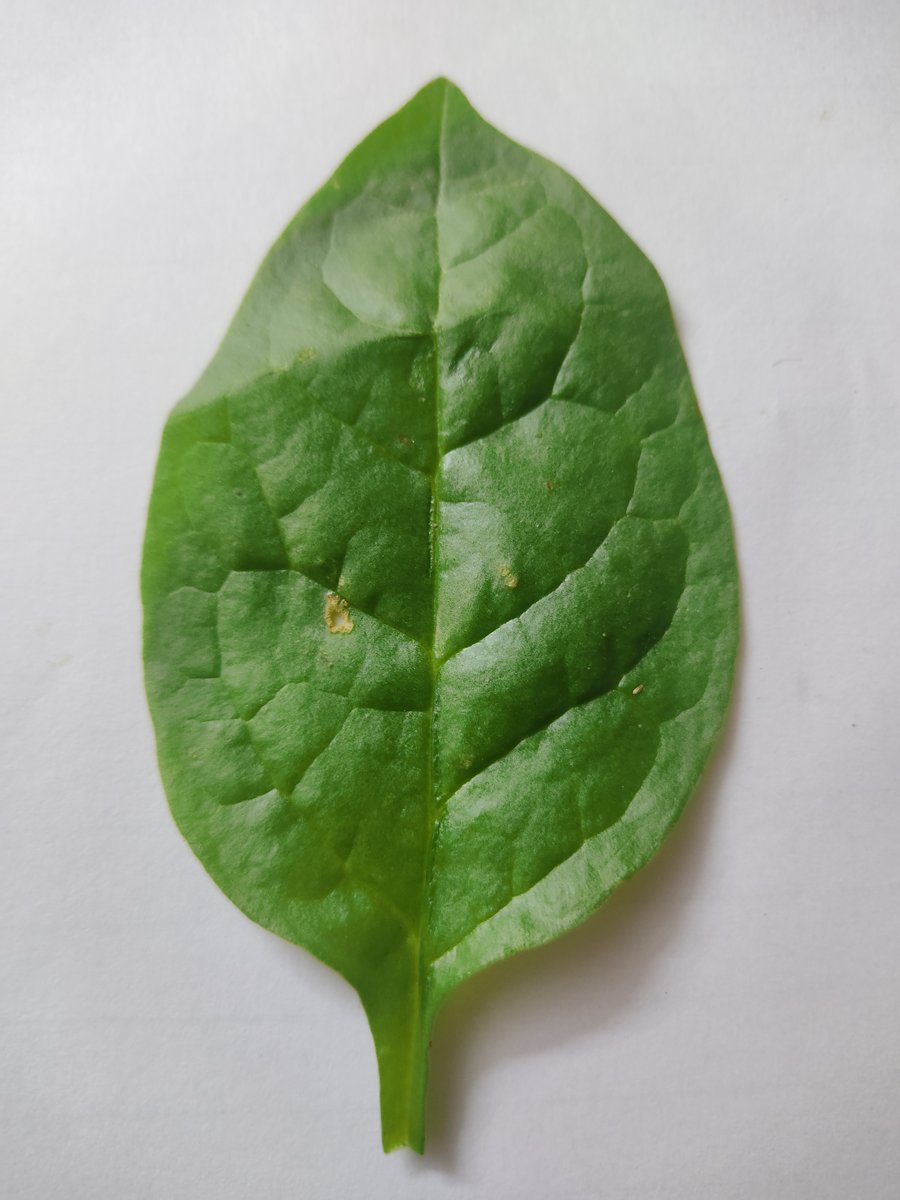
Label: Healthy-Leaf